Muisca art

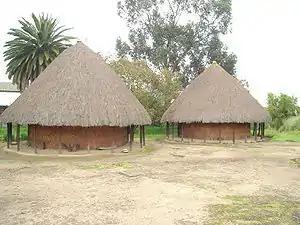
The bohíos of the Muisca were circular and constructed on a slightly elevated platform against flooding. The roofs were made of plant material and the houses did not have rooms, yet one open space

"Tunjos" (from Muysccubun: "tunxo") are small votive offering figures produced in great quantities by the Muisca. They are found in various places on the Altiplano, mainly in lakes and rivers, and are the most common object housed in museum collections outside Colombia. The word "tunjo" was used first in the literature about the Muisca in 1854, by scholar Ezequiel Uricoechea. The figurines are mostly anthropomorphic with other examples being zoomorphic. The "tunjos" were mostly elaborated using "tumbaga"; an alloy of gold, copper and silver, some with traces of lead or iron. The majority of ceramic or stone "tunjos" has been described from Mongua, close to Sogamoso. The "tunjos" served three purposes; as decoration of temples and shrines, for offering rituals in the sacred lakes and rivers in the Muisca religion, and as pieces in funerary practices; to accompany the dead to the afterlife. Ceramic human "tunjos" were kept in the houses ("bohíos") of the Muisca, together with emeralds.